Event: Nepal Earthquake
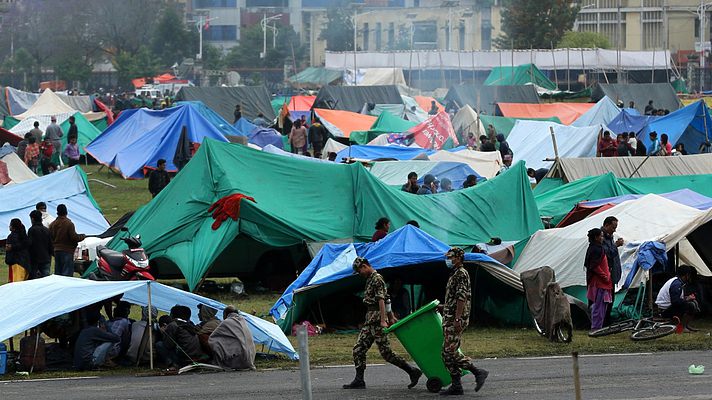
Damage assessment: no_damage